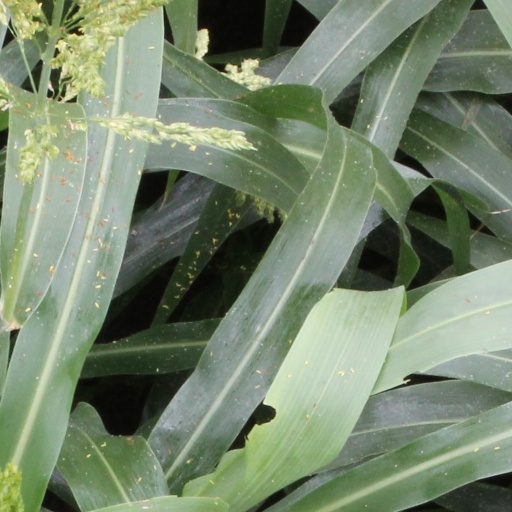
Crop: sorghum